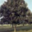
Label: oak_tree